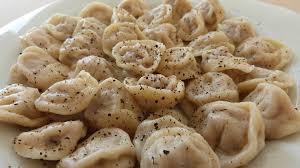
Yemek: manti